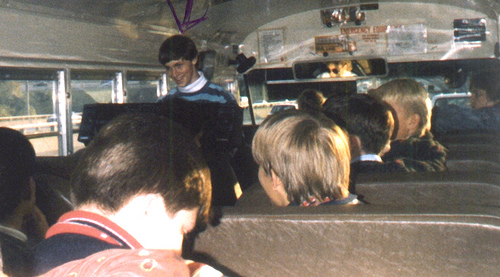
A school bus filled with children sitting next to each other.

Children on a bus mostly sitting with one looking towards the rear standing.

Several students sitting in rows of seats on a bus.

Most kids are sitting down while riding a bus, but one child wearing a striped shirt is standing.

A group of young children intereacting on a school bus ride.